Victorio Unamuno

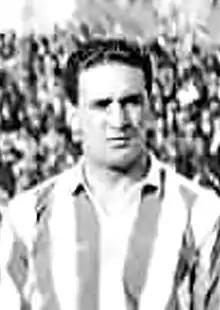
Unamuno in 1931

Victorio Unamuno Ibarzabal (21 May 1909 – 20 May 1988), also known as Unamuno I, was a Spanish footballer who played as a forward.